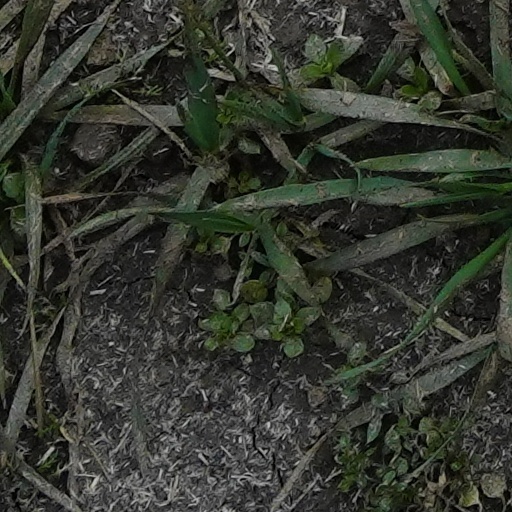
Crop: wheat